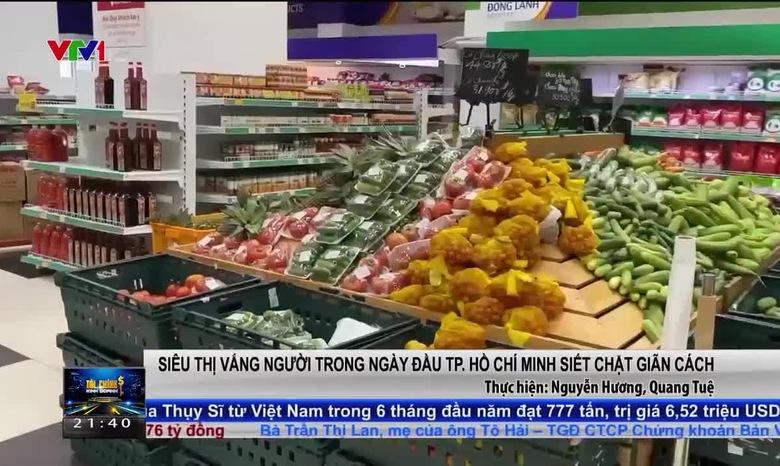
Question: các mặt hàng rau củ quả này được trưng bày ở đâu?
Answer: ở trên các quầy hàng trong một siêu thị